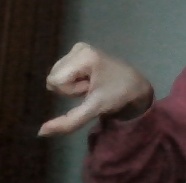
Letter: waw